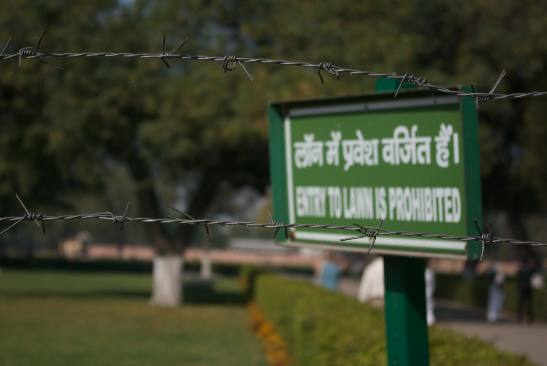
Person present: No